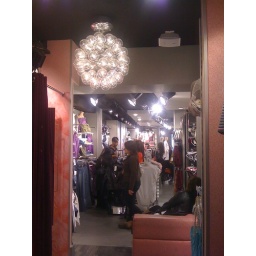
Standard lamp in a women clothes shop